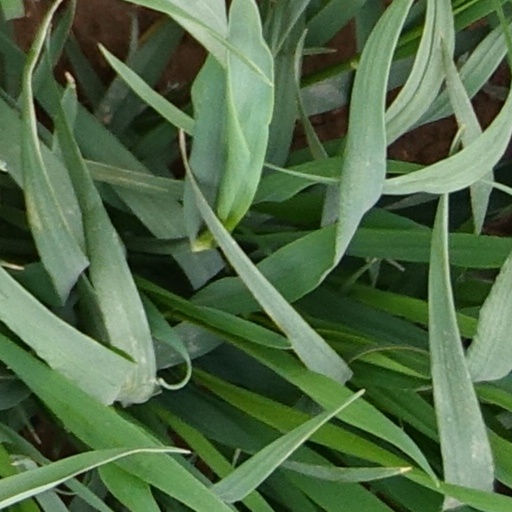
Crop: wheat